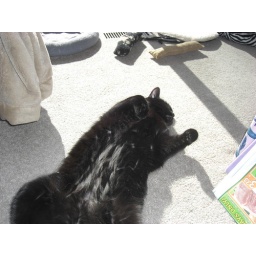
Freya, the top cat in the social ranking in the house. Loki and Freya sleeping out in the sun.